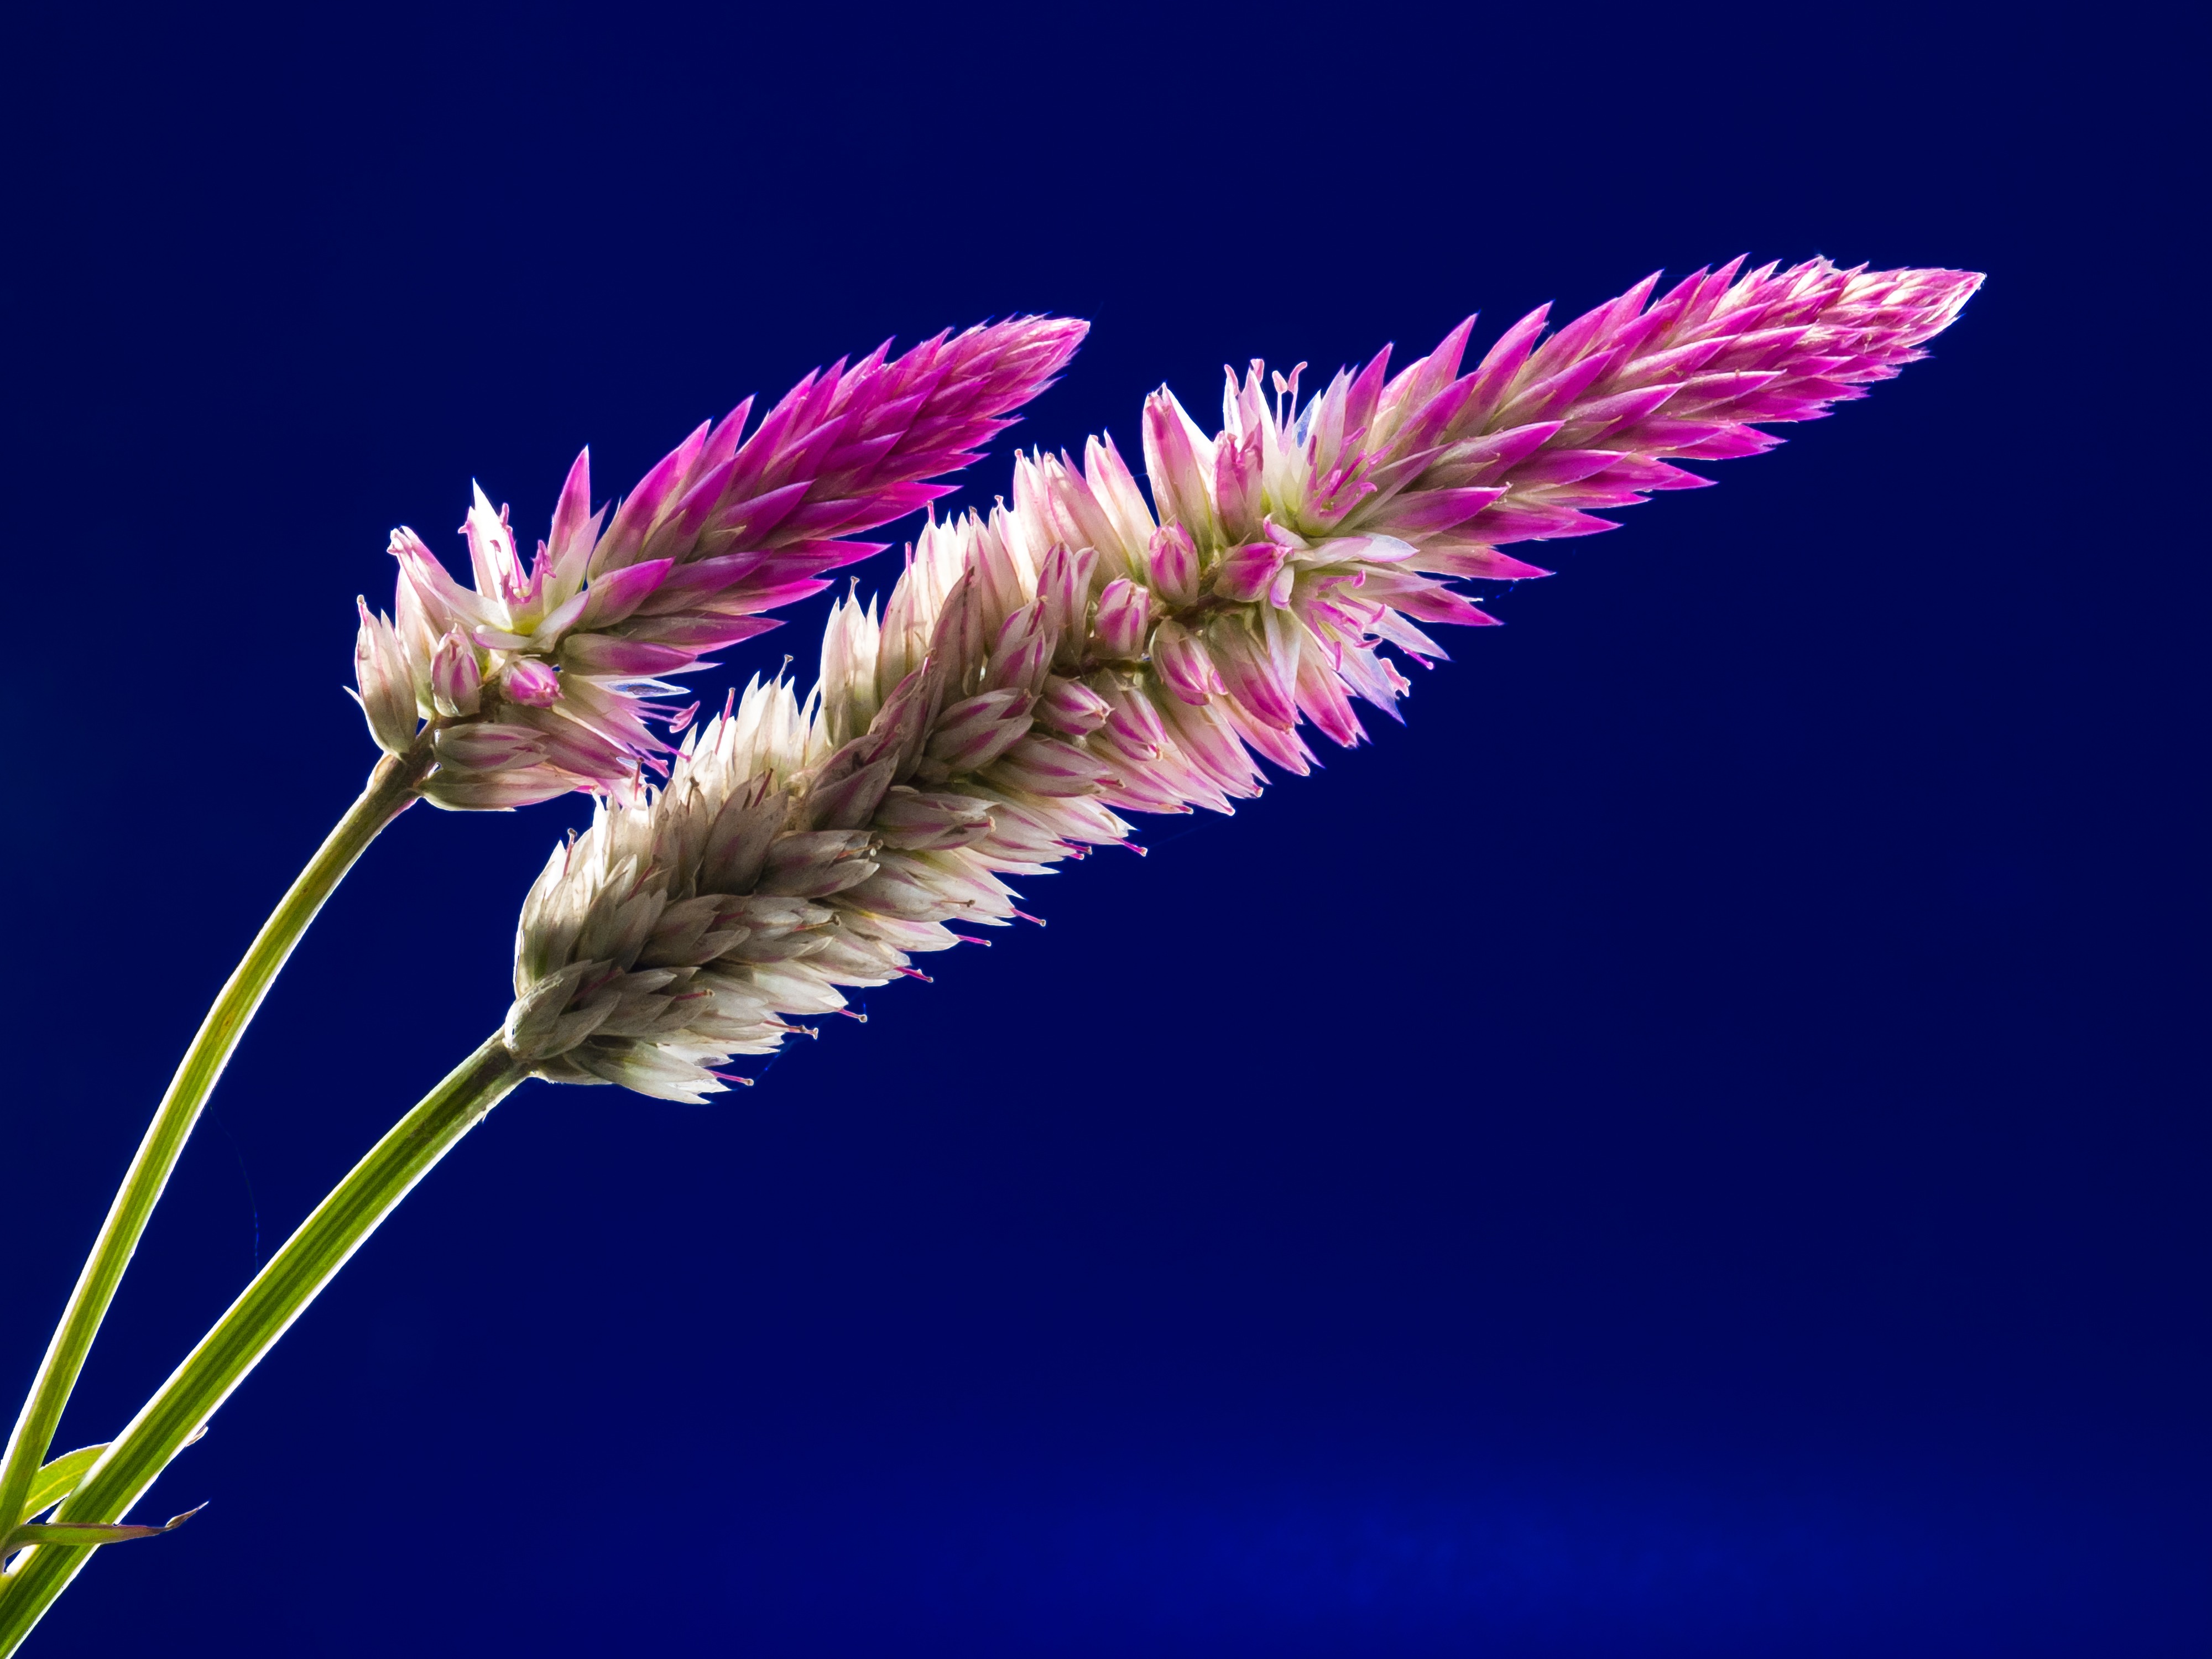
nature, grass, branch, blossom, plant, leaf, flower, petal, bloom, pollen, flora, flowers, macro photography, flowering plant, daisy family, hd wallpaper, grass family, plant stem, land plant